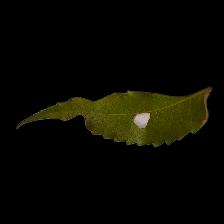
Plant: Neem